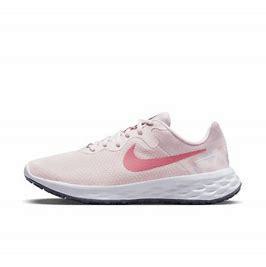
Brand: Nike
Model: Revolution 6 Next Nature